Salisbury Beach Military Reservation

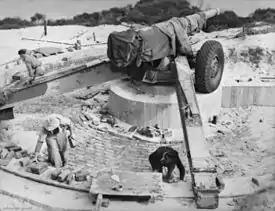
A 155 mm gun, similar to those at Salisbury Beach, on a Panama mount.

Salisbury Beach Military Reservation was a coastal defense site located in Salisbury, Massachusetts.